45th Light Anti-Aircraft Regiment, Royal Artillery

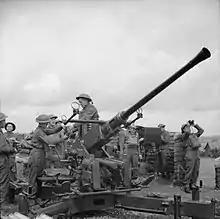
Bofiors gun and crew in England, May 1941.

The regiment sent a cadre of experienced officers and men to 224th LAA Training Rgt at Aberystwyth where they provided the basis for a new 265 LAA Bty formed on 12 June 1941. When this battery was regimented with 45th LAA Rgt on 4 September 102 LAA Bty transferred to a new 82nd LAA Rgt forming in Norfolk. Later that month, while the regiment was at Meriden, it was also joined by 306 LAA Bty, which had been formed from the fourth Troops of 70, 72 and 141 LAA Btys of 22nd LAA Rgt. Then on 20 November the fourth Troops of 135, 142 and 265 LAA Btys were detached from 45th LAA Rgt to form a new 326 LAA Bty at Shifnal, which was regimented with 76th LAA Rgt. By December 306 LAA Bty had also left to help form a new 98th LAA Rgt at Albrighton, which replaced 45th LAA Rgt in 68 AA Bde.